Jane Harley, Countess of Oxford and Countess Mortimer

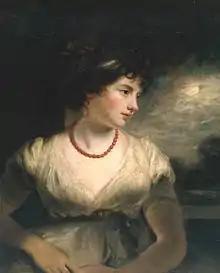
Painting of Jane Elizabeth Scott by John Hoppner (1797)

Jane Elizabeth Harley, Countess of Oxford and Countess Mortimer ("née" Scott; 1774–1824) was an English noblewoman, known as a patron of the Reform movement and a lover of Lord Byron.